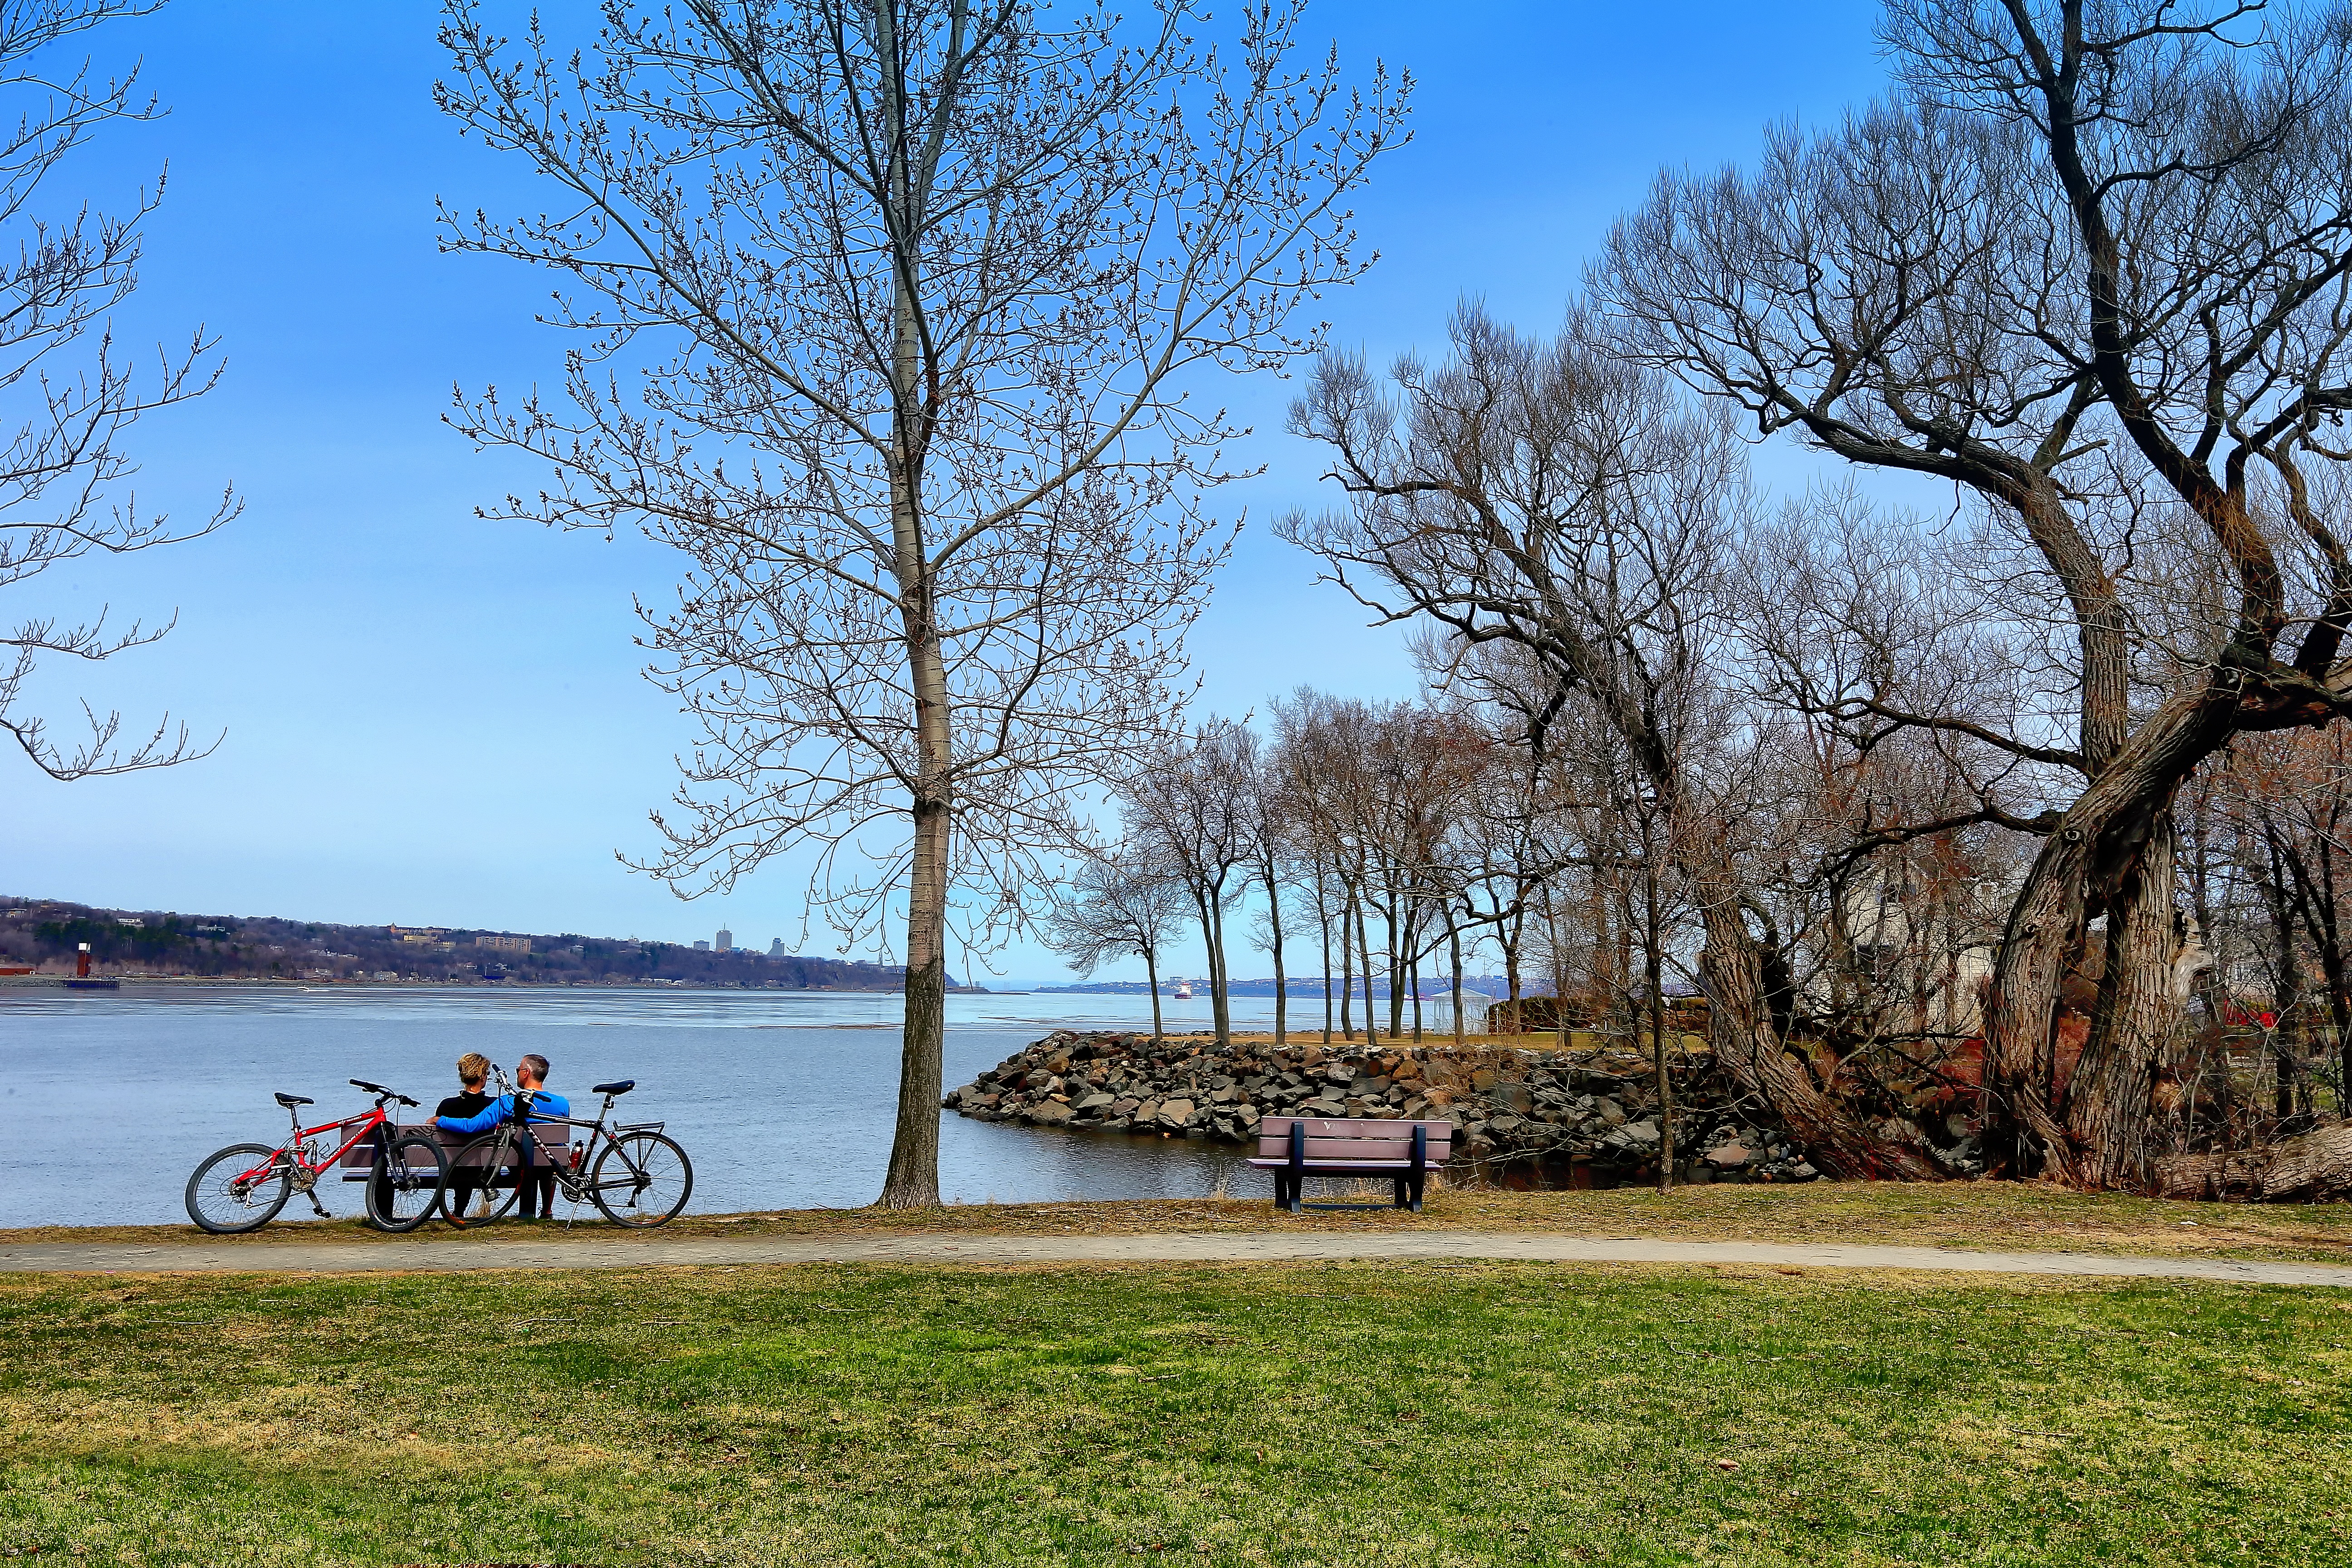
landscape, tree, grass, plant, bench, flower, river, park, holiday, rest, season, bicycles, stop, belvedere, retirement, rural area, in love, woody plant